Louisiana Tech Bulldogs and Lady Techsters

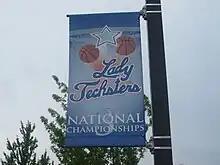
Lady Techsters 3 National Titles Banner

In football, Louisiana Tech's traditional rival is the Southern Miss Golden Eagles, as the two teams compete in the Rivalry in Dixie which dates back to 1935. Southern Miss currently holds a 31–13 lead in the series. This became a conference rivalry in 2013 with Tech's entry into C-USA. Although Tech's arrival united them with fellow Louisiana school Tulane, a rivalry could not develop because the Green Wave had already announced their 2014 departure for the American Athletic Conference.